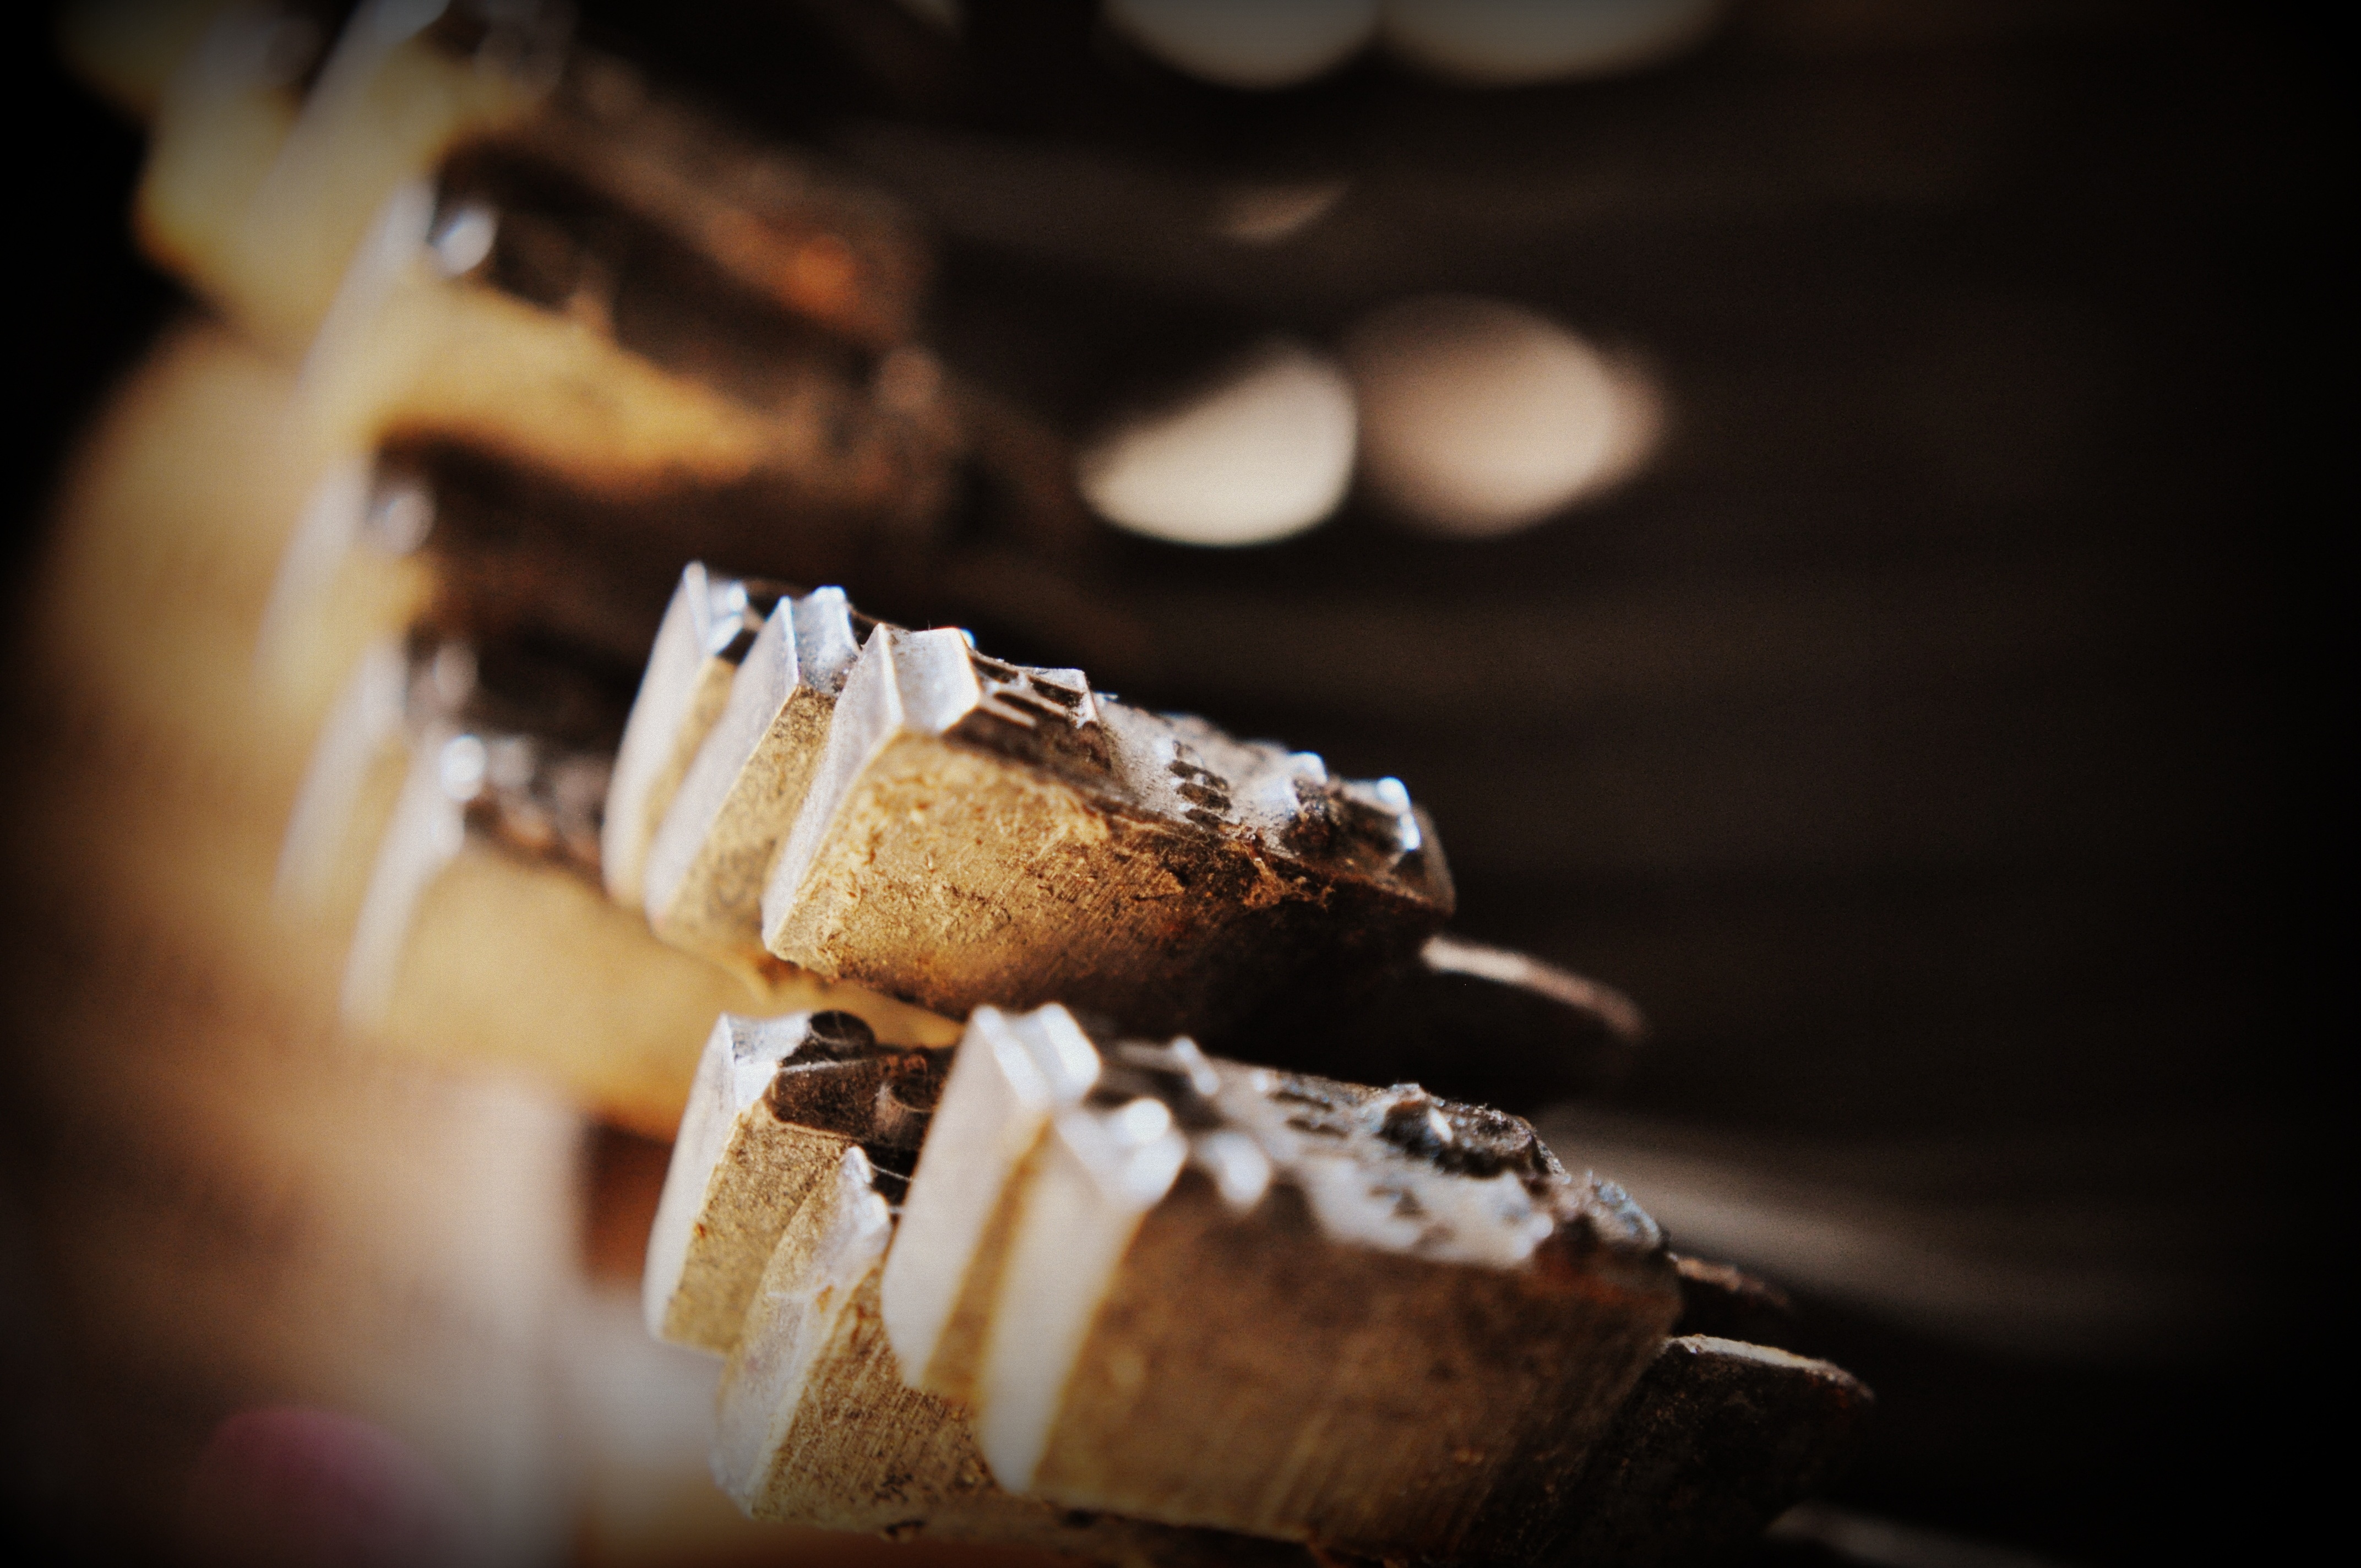
wood, texture, food, color, factory, chocolate, baking, close, dessert, cake, close up, warehouse, icing, wooden, sweetness, facility, supply, macro photography, flavor, wood texture, piled